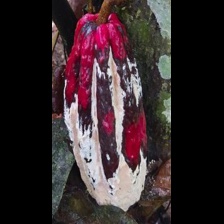
Label: moniliophthora